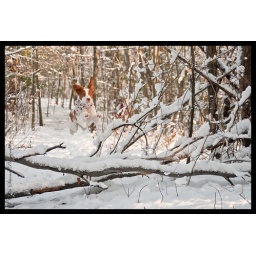
Our dog Madison, leaping with wild abandon over a fallen tree in the forest.